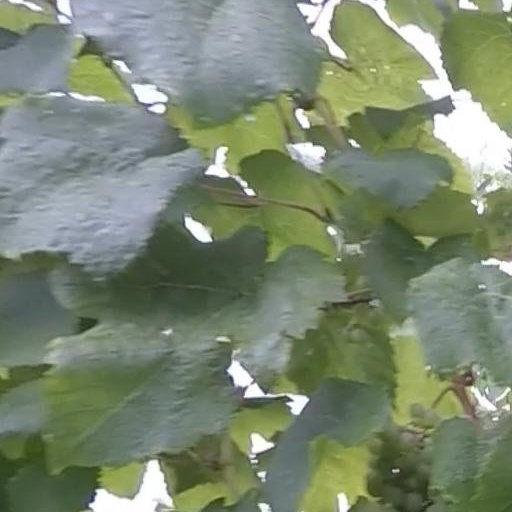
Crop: grape